Gatineau Olympiques

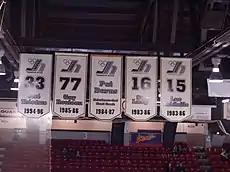
Five banners in white whith black and silver trim hanging vertically from the celing of the arena

Ten Olympiques players have had their numbers retired by the team. Former coach Pat Burns has also been honoured.